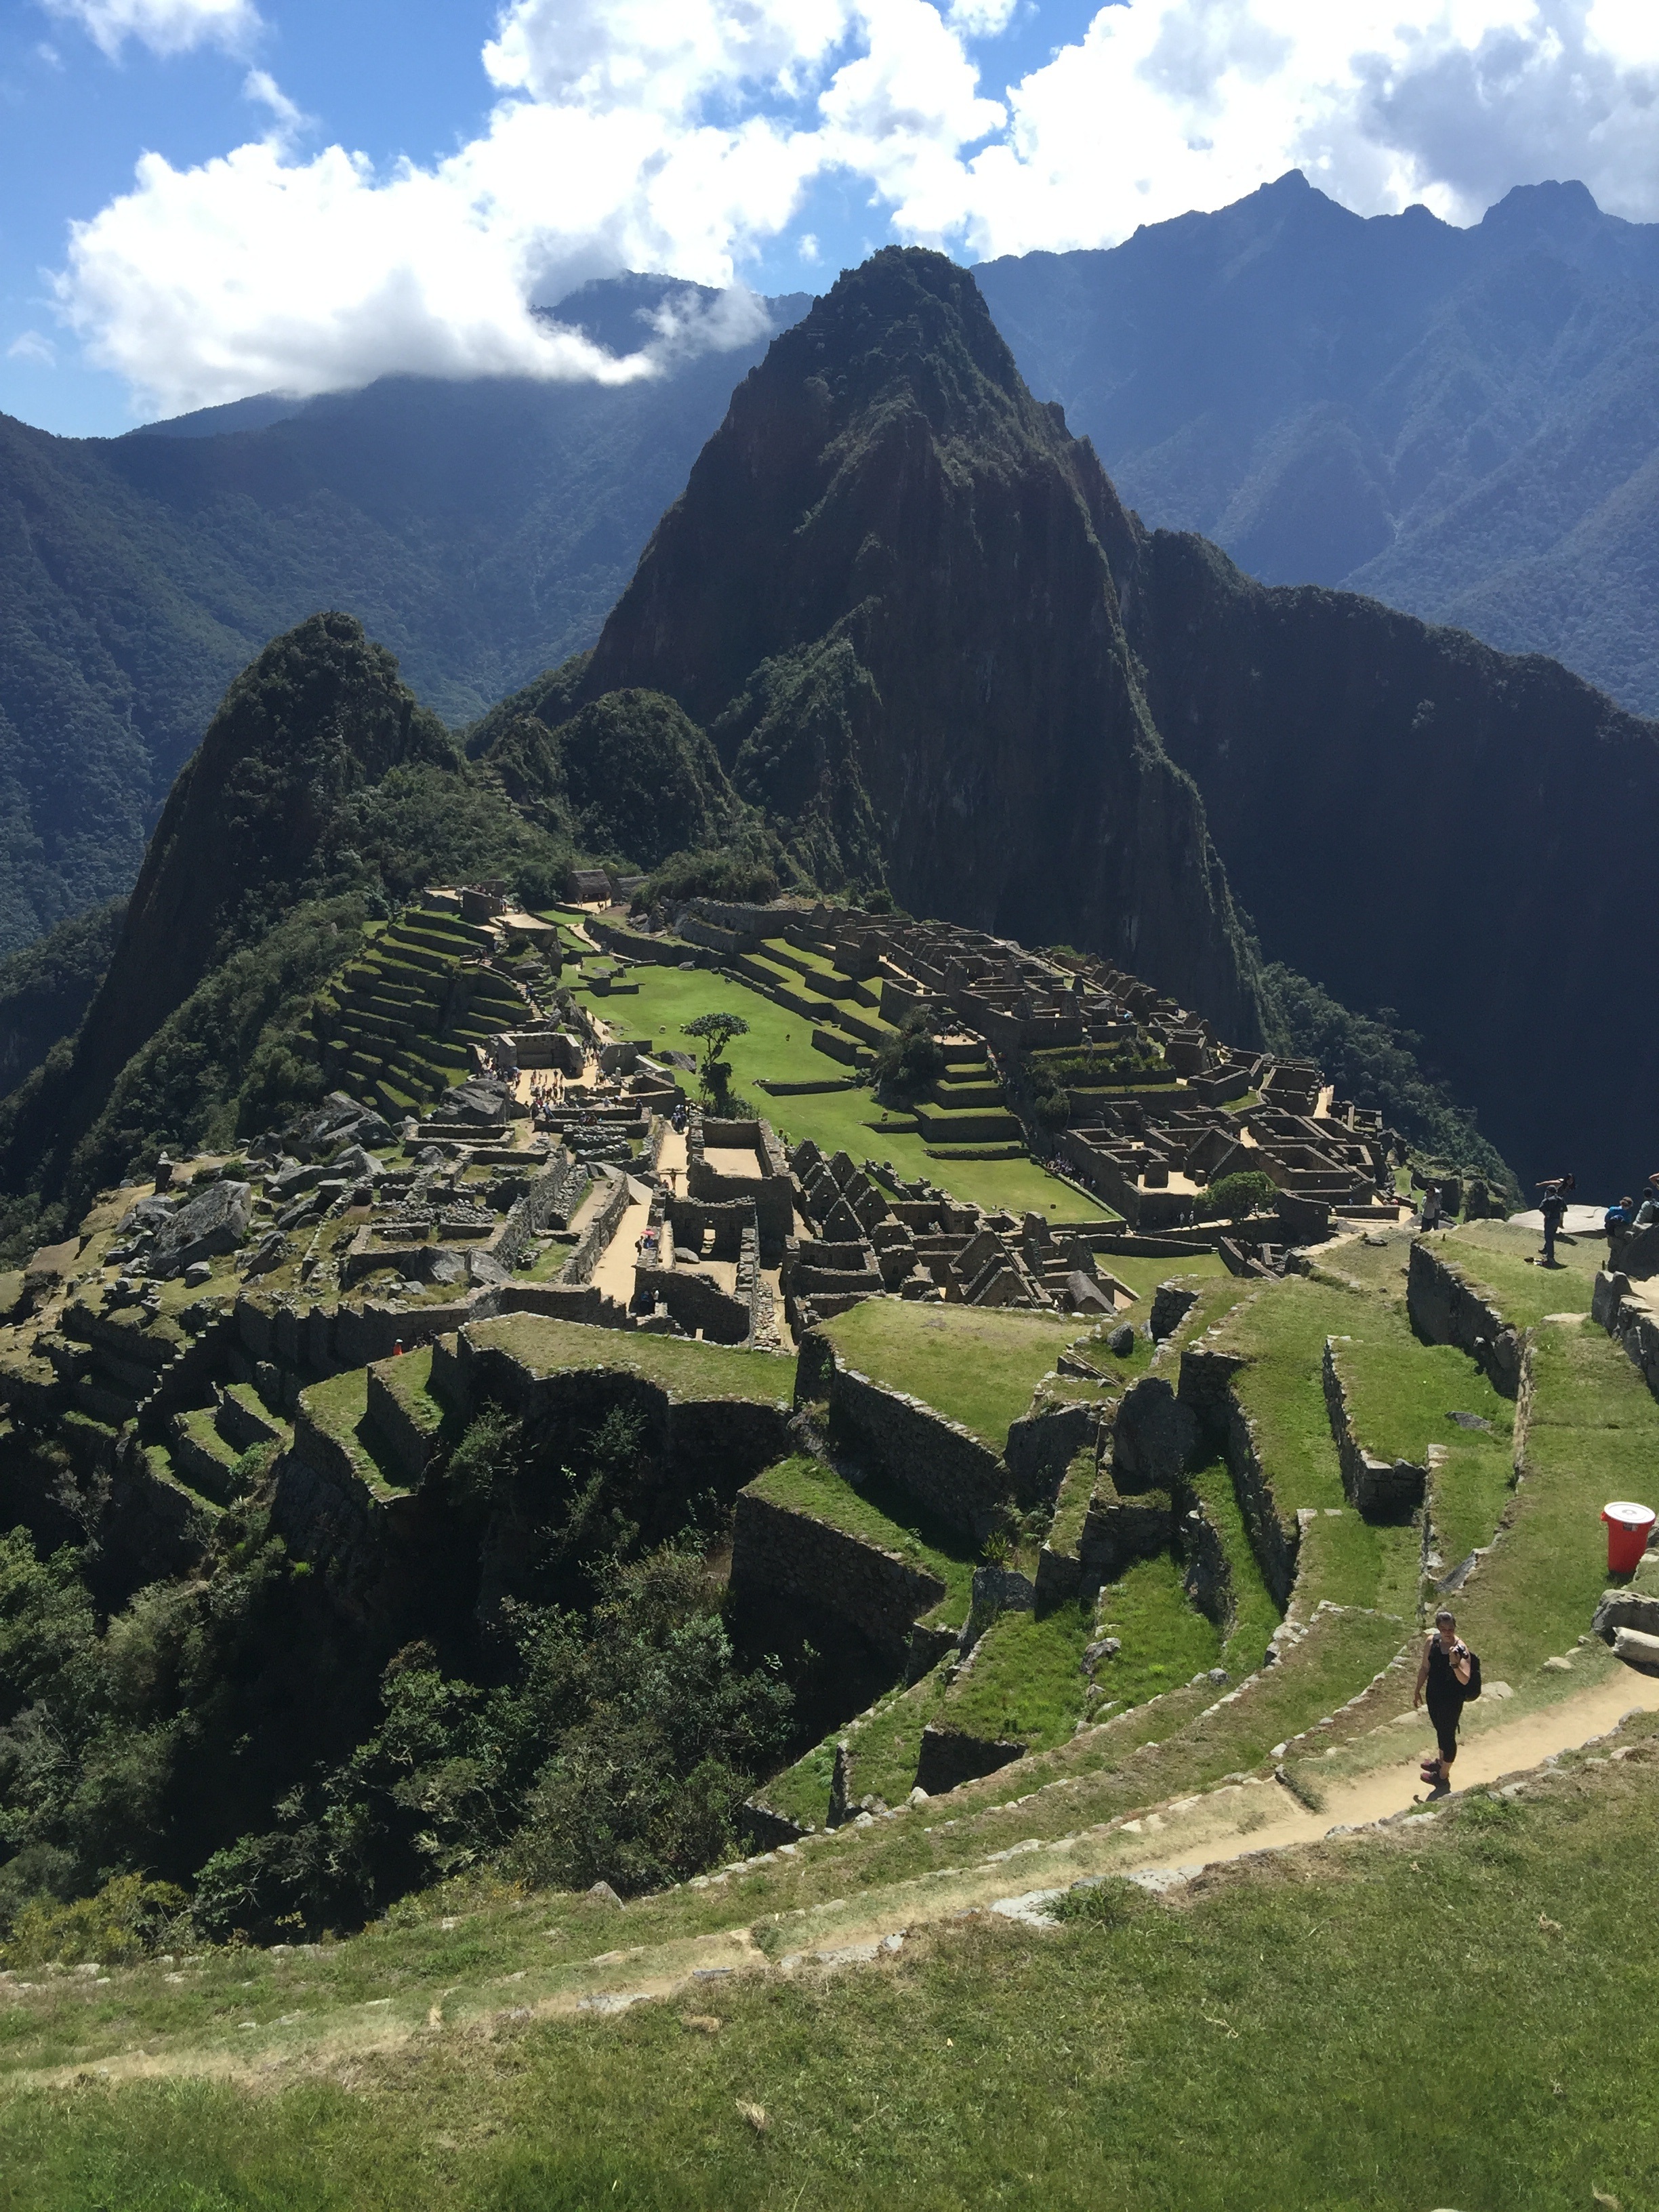
landscape, walking, mountain, hiking, hill, adventure, valley, mountain range, highland, terrain, ridge, summit, peru, alps, plateau, fell, landform, aerial photography, mountain pass, geographical feature, mountainous landforms, manchu pichu